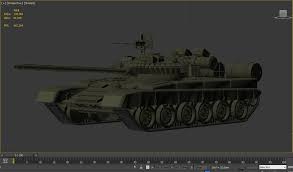
Label: Tank